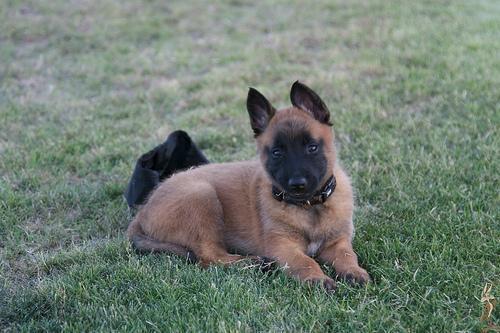
malinois